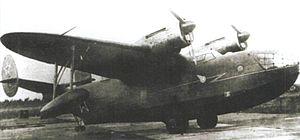
Le Tchetverikov MDR-6 est un hydravion à coque conçu en 1936 et employé de 1939 jusqu'aux années 1950, principalement par l'aviation navale soviétique. C'est un monoplan entièrement métallique à aile haute et doté de deux moteurs à piston.